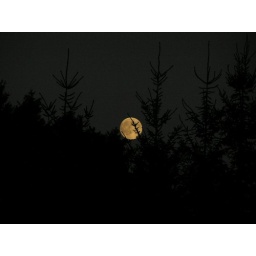
Full moon on the rise behind tree branch in the southeast sky on September 3rd, 2009